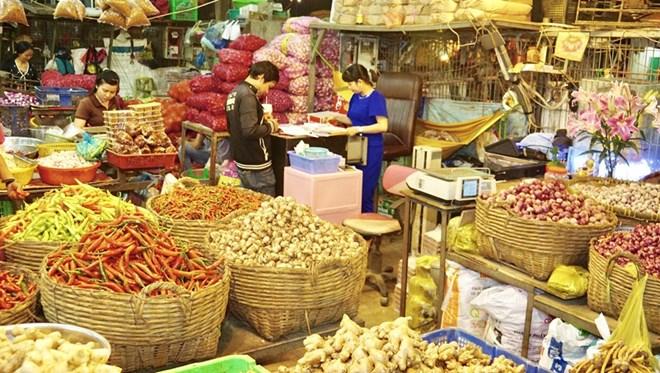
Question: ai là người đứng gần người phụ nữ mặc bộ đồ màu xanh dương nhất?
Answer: đứng gần người phụ nữ mặc bộ đồ màu xanh dương nhất là nam thanh niên mặc áo khoác màu đen